Mark Labbett

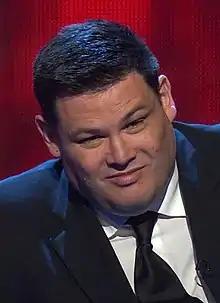
Labbett on "The Chase USA" in 2014

Mark Andrew Labbett (born 15 August 1965), also known by his professional nickname "The Beast", is an English professional quizzer and television personality. Since 2009 he has been one of the "chasers" on the ITV game show "The Chase".